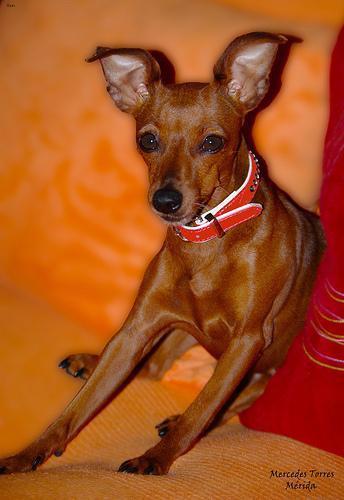
miniature pinscher